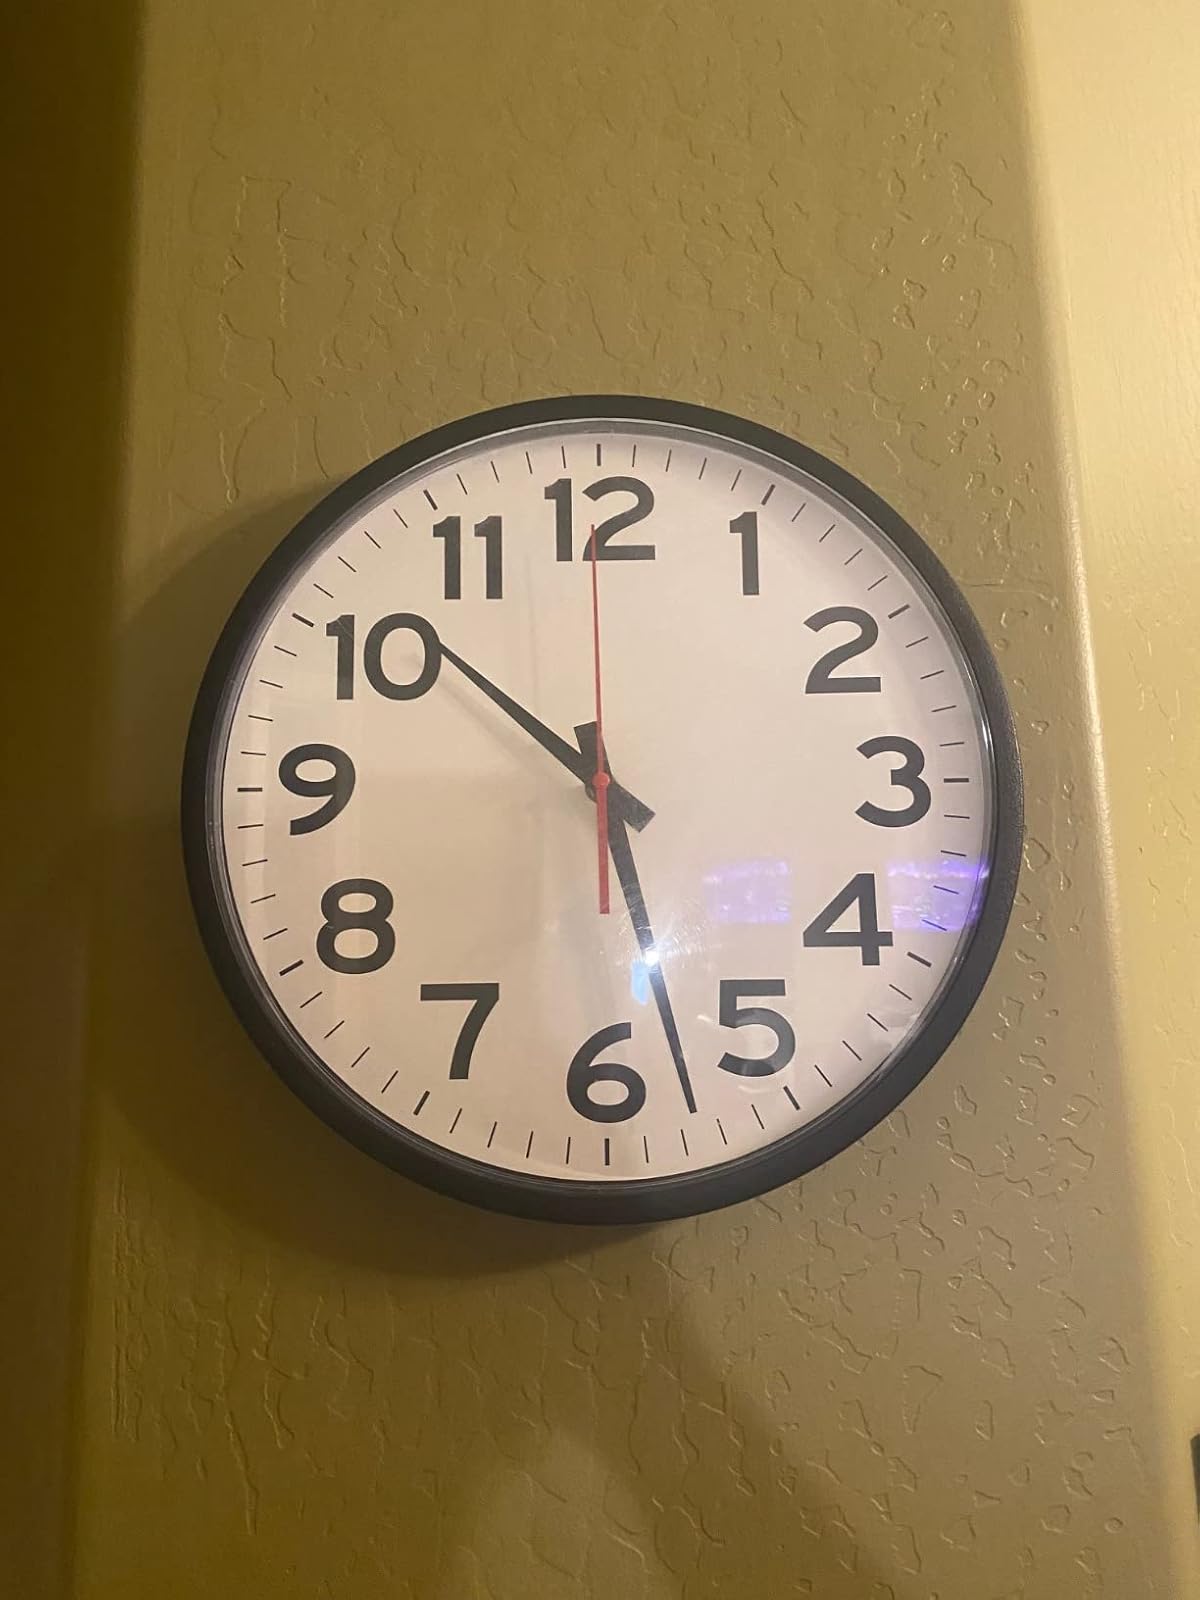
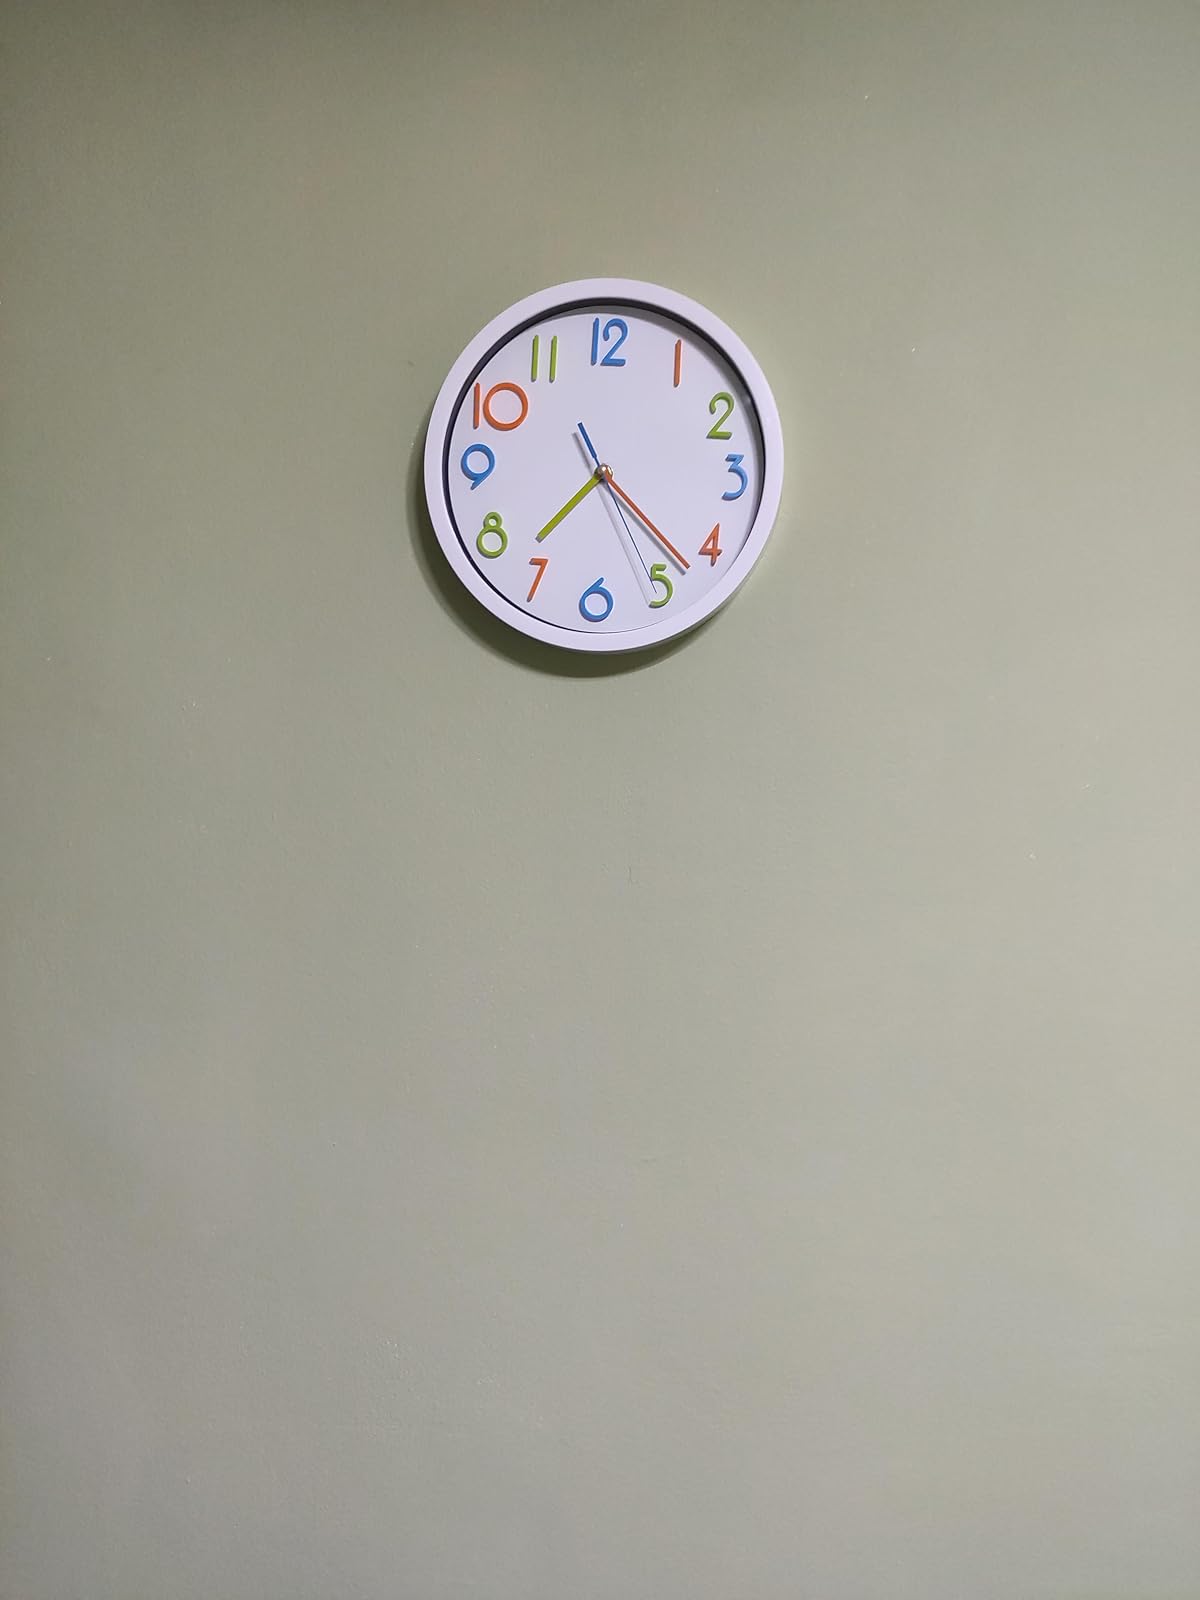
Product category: clock
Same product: no